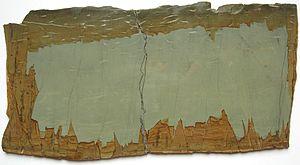
Pierre paysage, ""marbre de Toscane""
La paésine est un calcaire métamorphique que l'on trouve en Italie.
Une pierre à image est, selon l'écrivain français Roger Caillois, une pierre curieuse, non précieuse qui semble constituer une véritable œuvre d'art représentative ou abstraite. Les pierres à images proviennent de roches diverses.